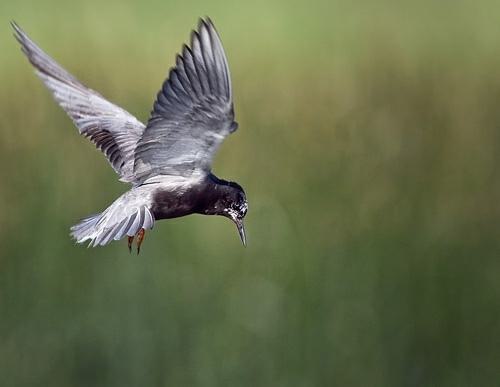
A photo of a black tern